Nikola Pašić

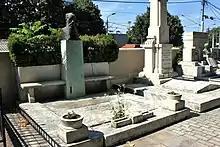
Pašić's grave at the Belgrade New Cemetery. The grave of Janko Vukotić can be seen to the right.

Pašić remained prime minister until 8 April 1926, with a short break 27 July 1924 to 6 November 1924, when the government was headed by Ljuba Davidović. After relinquishing temporarily the post to his party colleague Nikola Uzunović, Pasic attempted in 1926 to regain his job. Now a king, Alexander refused to reappoint Pašić using as a pretext the scandals of Pašić's son Rade. The following day, on 10 December 1926, Nikola Pašić suffered a heart attack and died in Belgrade, at age 80. He was interred in Belgrade's New Cemetery. Milenko Vesnić is interred to the right of Pašić's grave and Janko Vukotić is interred to the left of the grave.